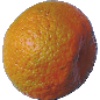
Label: mandarine